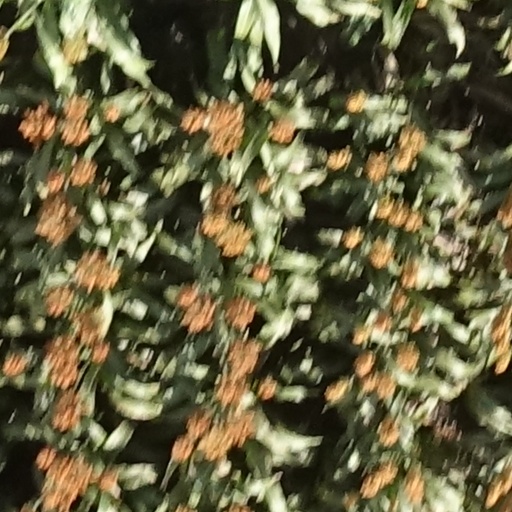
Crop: sorghum